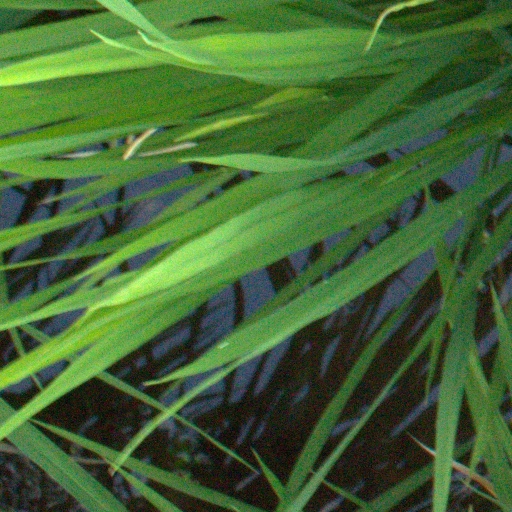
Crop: rice